"Fast" Eddie Clarke

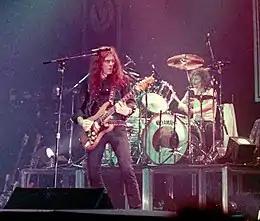
Clarke performing live with Motörhead, 1982

As well as playing guitar and singing backing vocals, he performed lead vocal on a small number of Motörhead songs: Examples are "Beer Drinkers and Hell Raisers" (on which he traded vocals with Lemmy), "I'm Your Witchdoctor" (on which he duets vocals with Lemmy), "Step Down", and "Emergency", one of the B-side tracks on the "St. Valentine's Day Massacre" EP, upon which they performed "Please Don't Touch", with Girlschool, under the combined band names of Headgirl. He claimed to hate singing lead - see the video for Step Down.